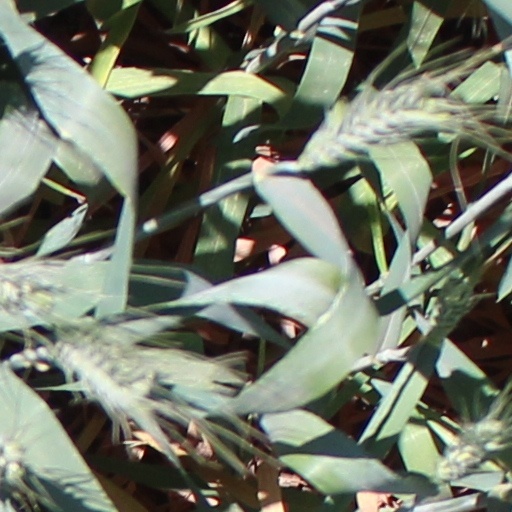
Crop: wheat